Community Service Organization

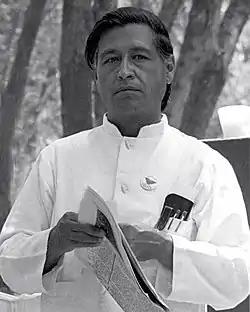

The Community Service Organization (founded 1947) was an important California Latino civil rights organization, most famous for training Cesar Chavez and Dolores Huerta.